Steven Blier

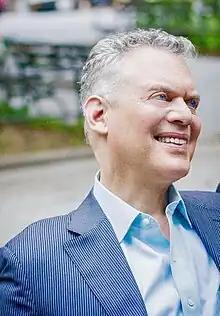
Musician Steven Blier (Photo: Olivia Wolf)

Steven Blier is an American pianist, recital accompanist, musicologist, and, since 1992, a faculty member in the Department of Vocal Arts at The Juilliard School. in New York City. He is the artistic director and co-founder of the New York Festival of Song (NYFOS) with former Chief Executive and General Director of Caramoor, Michael Barrett. Blier was also a casting adviser at the New York City Opera and a regular performer at Wolf Trap and Caramoor. He has been active in encouraging young recitalists at summer programs, including the Wolf Trap Opera Company, the Steans Music Institute at Ravinia, the Santa Fe Opera, and the San Francisco Opera Center. He has written articles for "Opera News" and "The Yale Review".